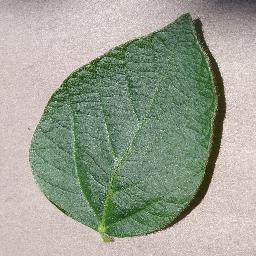
Label: Soybean___healthy